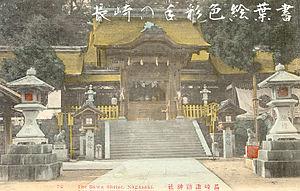
Le Suwa-jinja, plus important sanctuaire shinto de Nagasaki au Japon, est le lieu où se déroule le Nagasaki kunchi. Il est situé dans la partie nord de la ville, sur les pentes du mont Tamazono, et dispose d'un escalier en pierre de 277 marches menant vers les différents bâtiments qui le composent.